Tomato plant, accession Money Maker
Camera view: horizontal (90 deg, fisheye); turntable rotation: 120 degrees
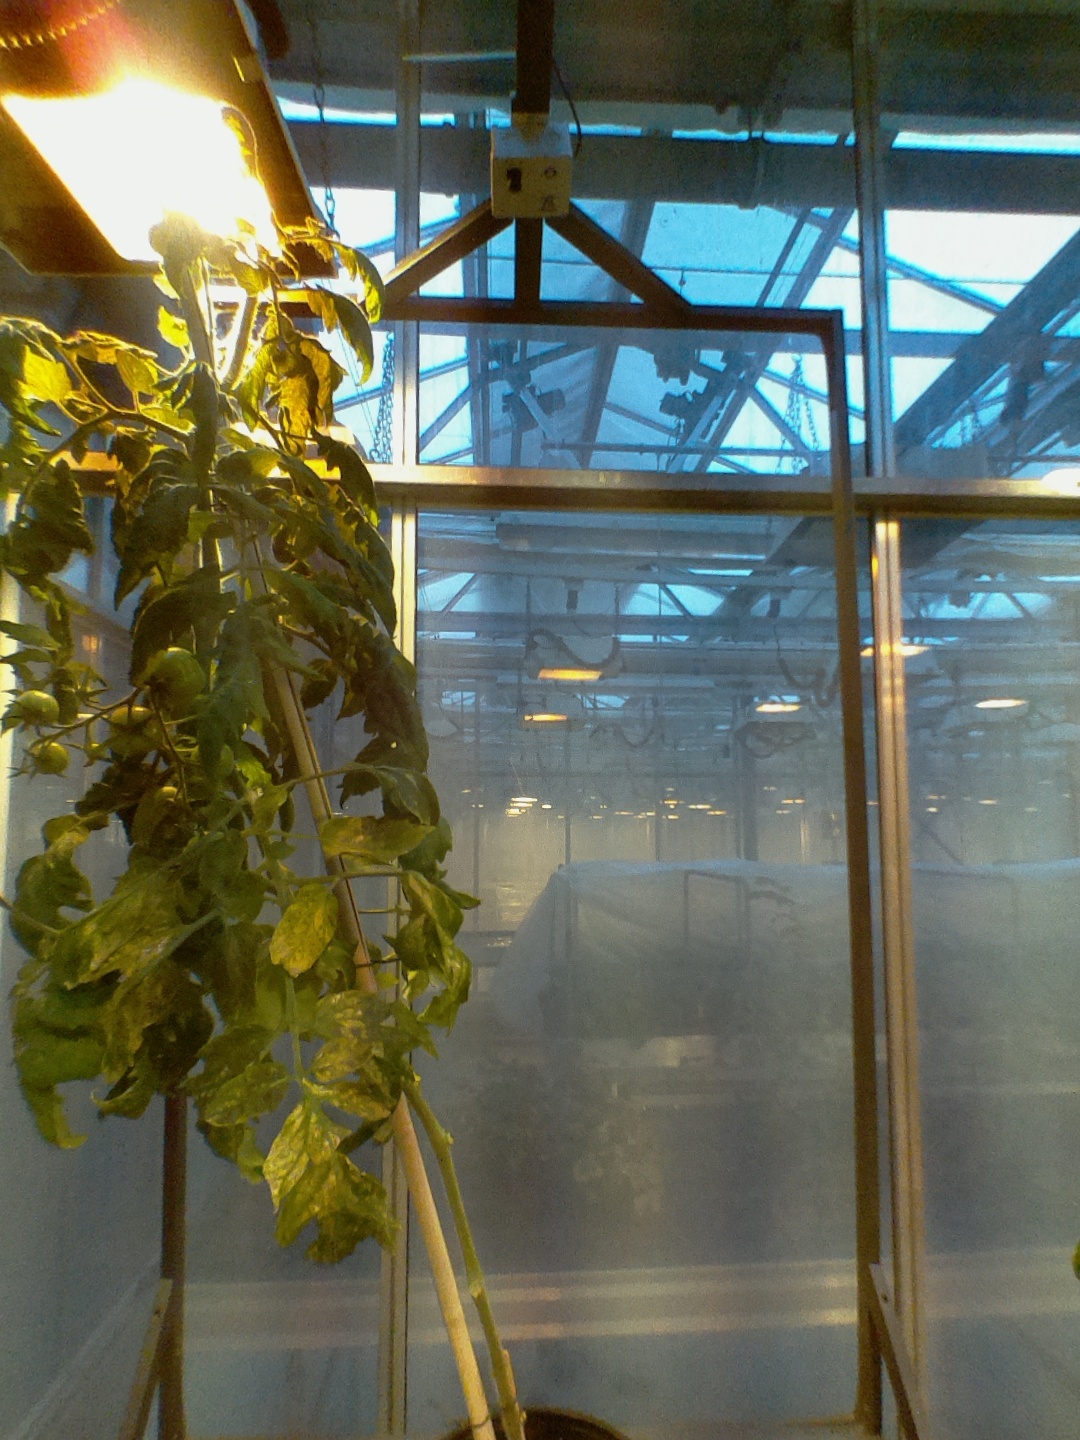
BBCH growth stage 73: 30%-40% of final fruit size